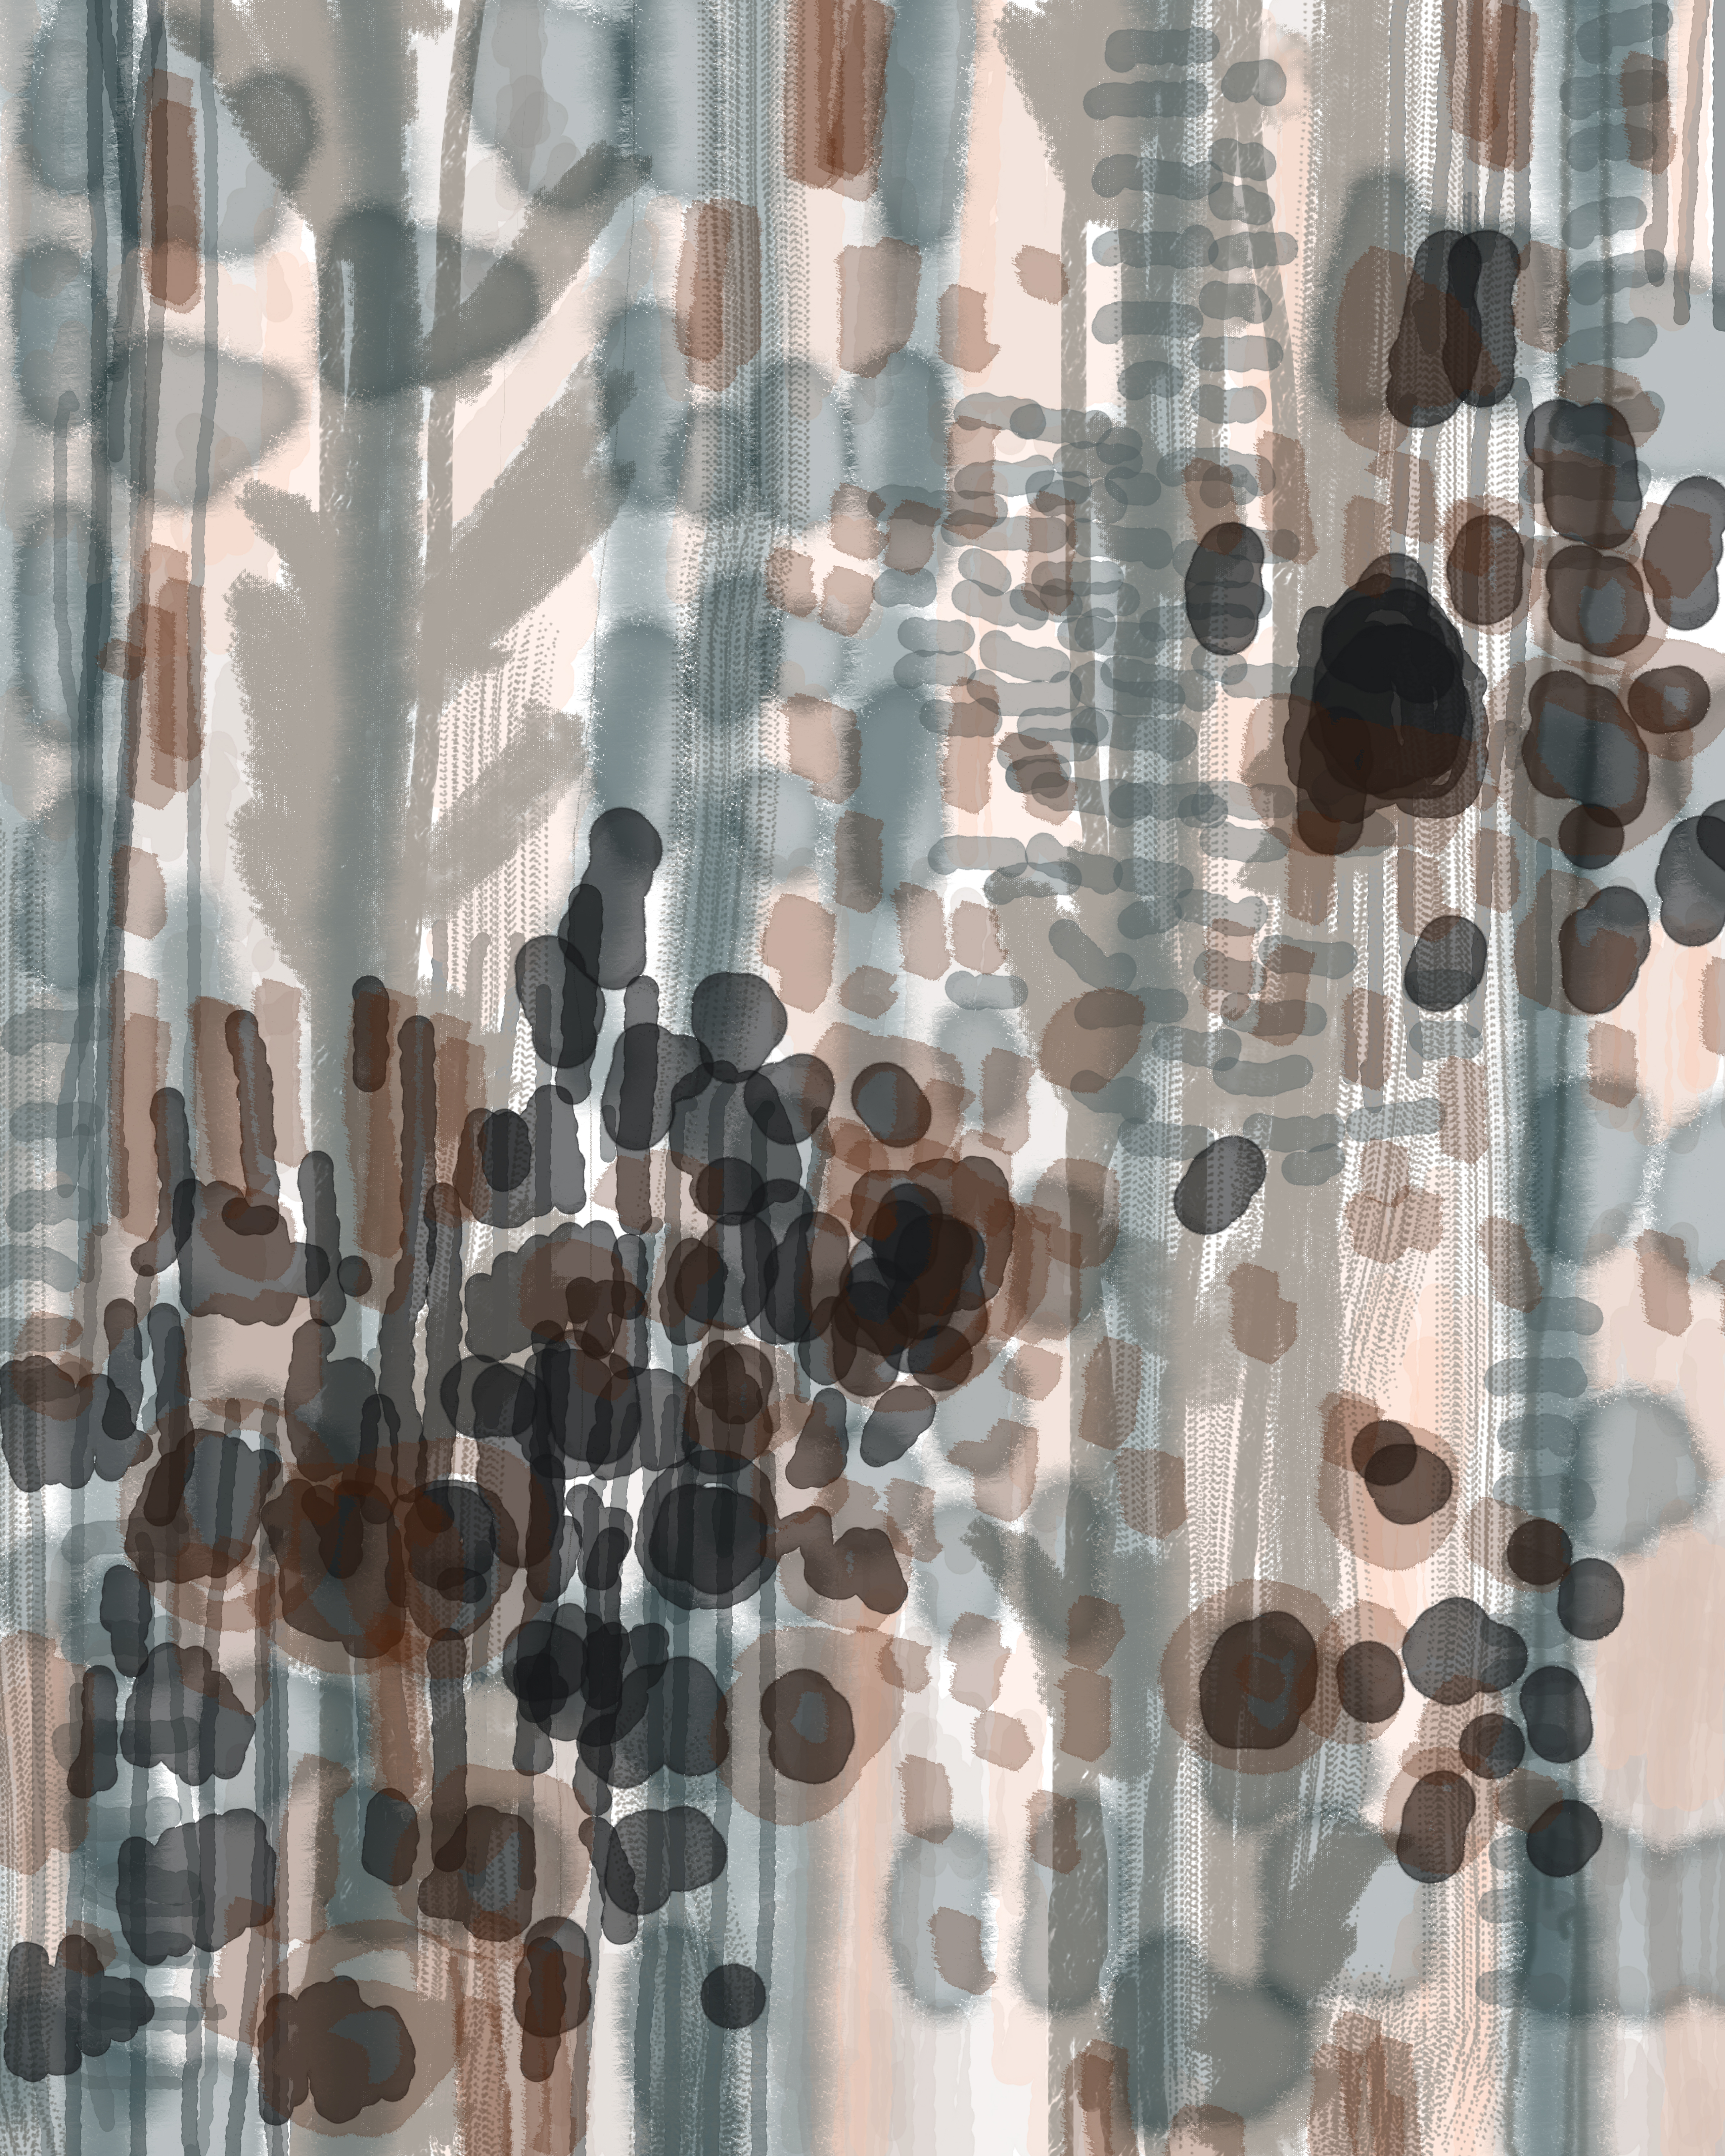
abstract, floor, glass, wall, pattern, curtain, material, painting, interior design, textile, art, design, wallpaper, digitalart, patterns, isasza, transparence, graphisme, modern art, flooring, window treatment